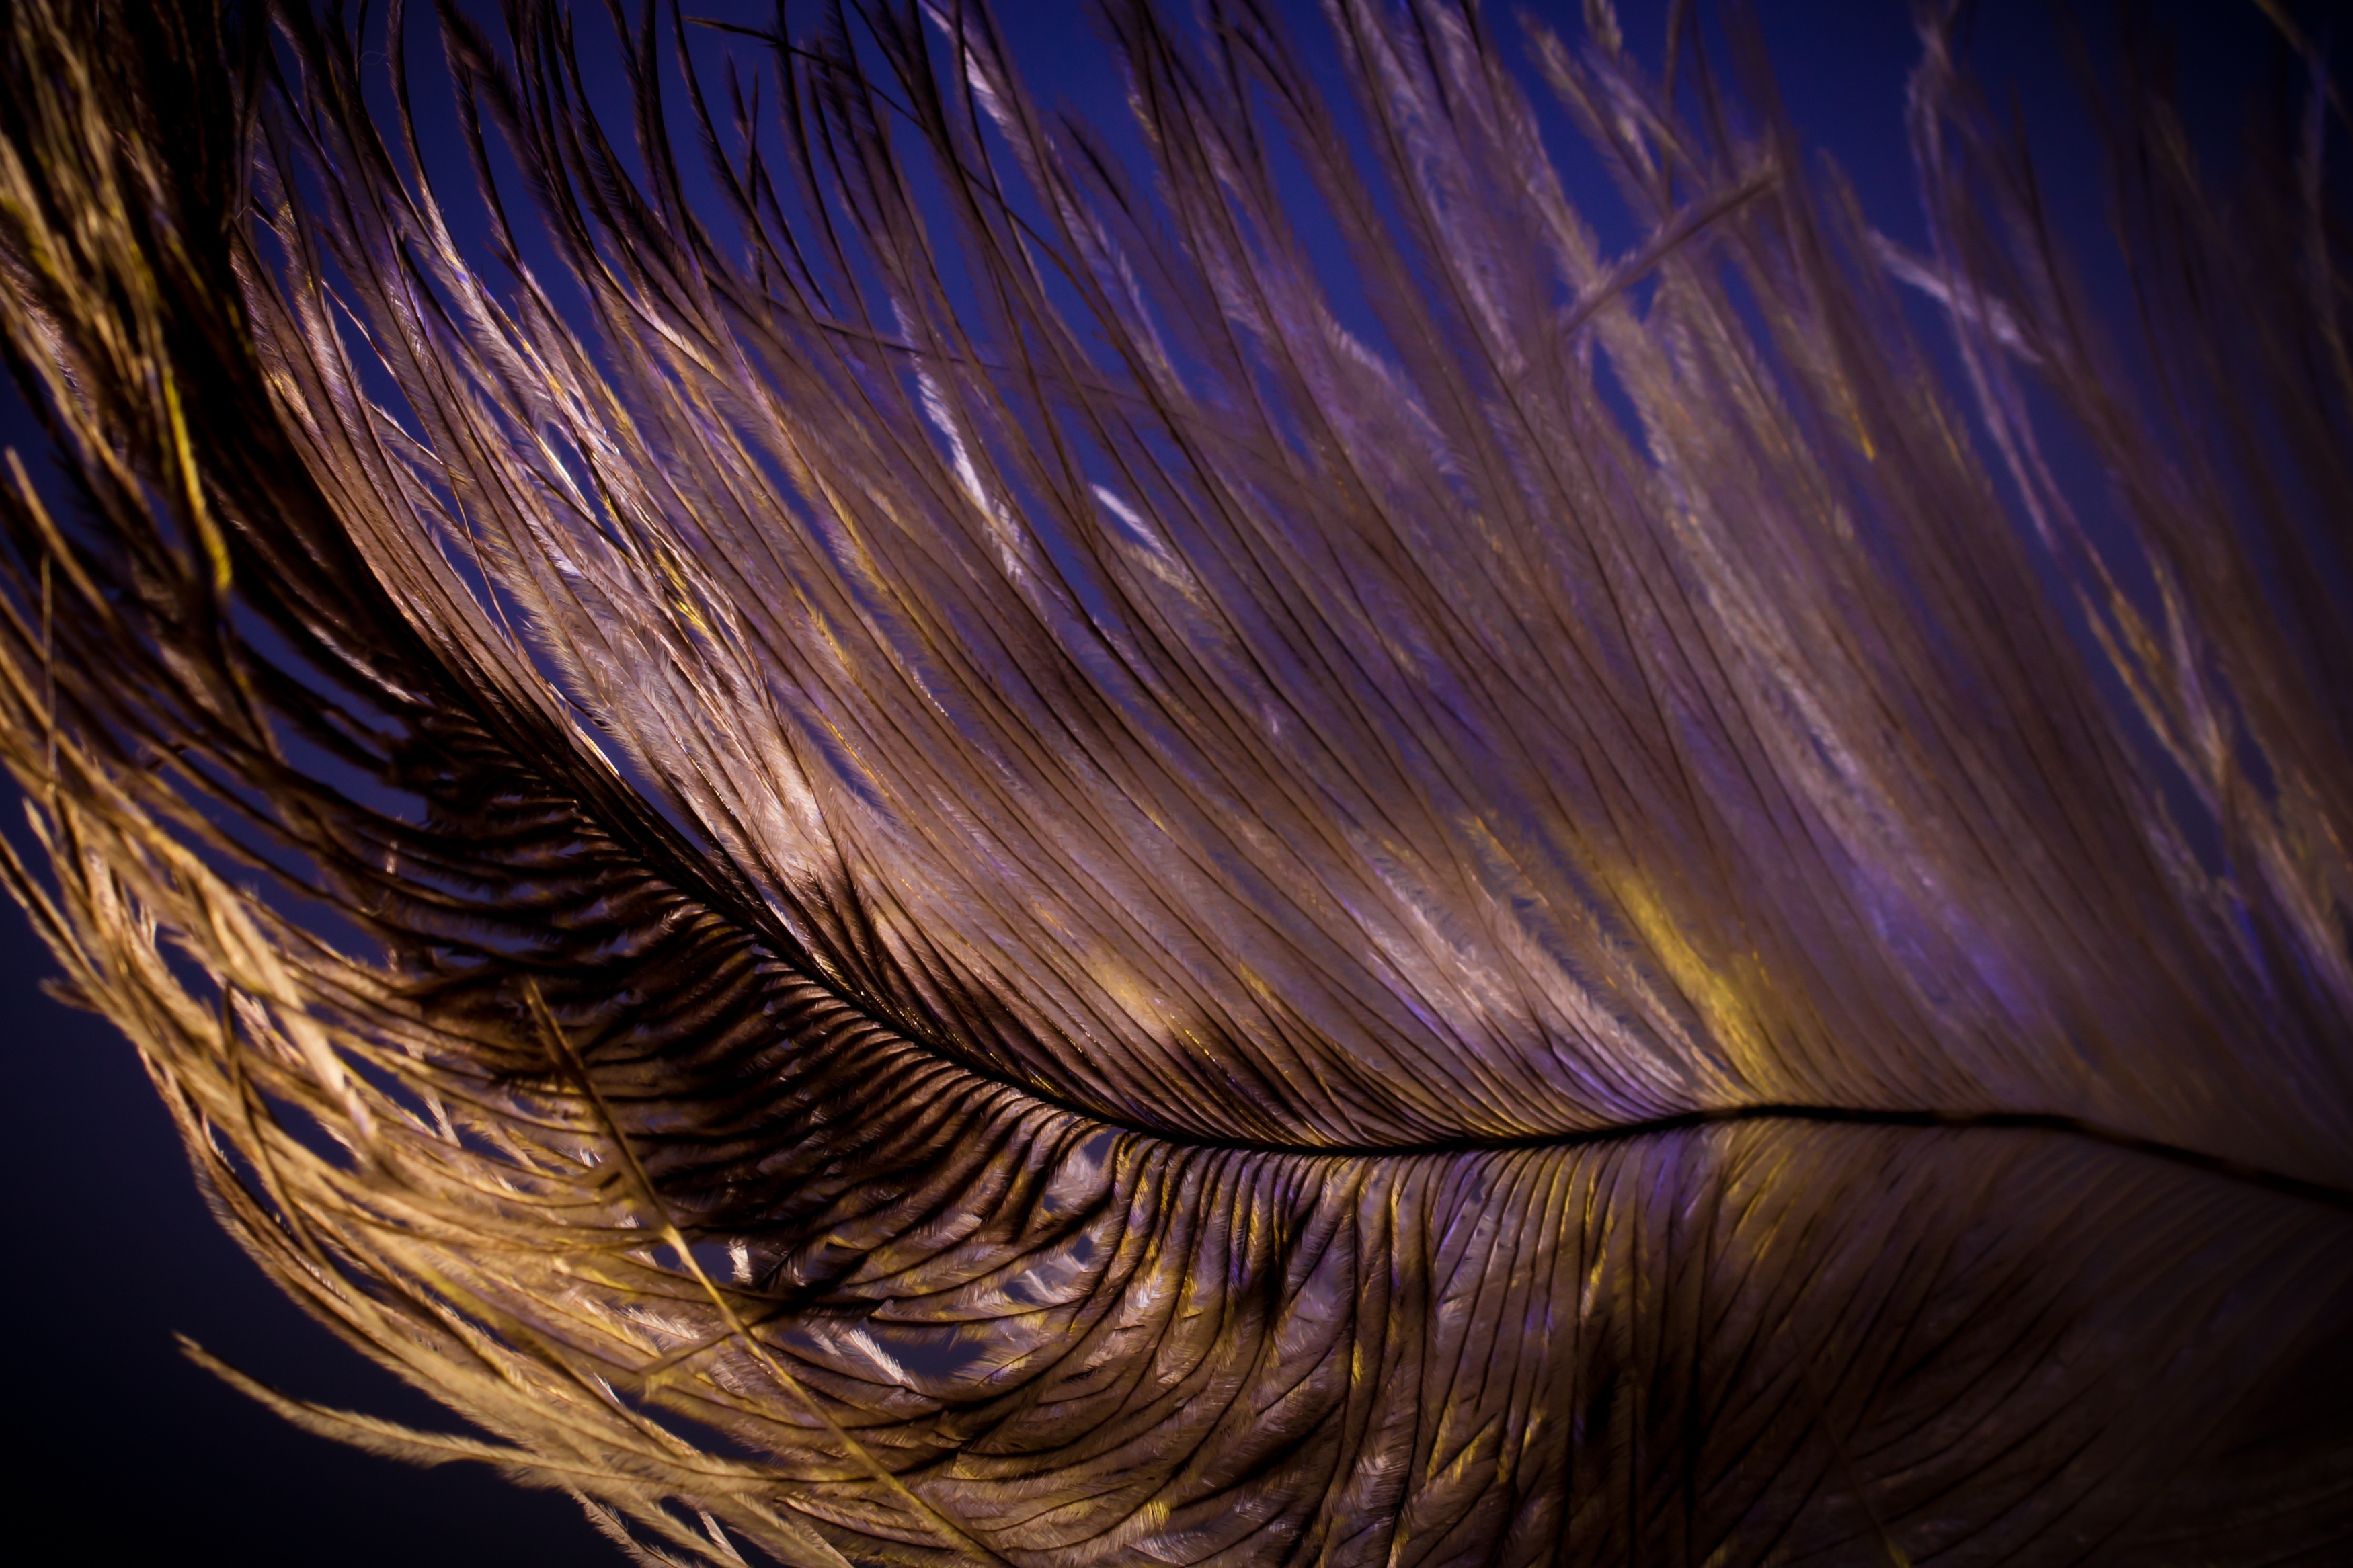
bird, wing, light, sunlight, wave, spring, color, blue, close, material, plumage, close up, tender, strauss, spring dress, macro photography, airy, bird feather, ease, strauss spring, fractal art